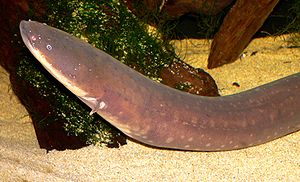
Elektrisk ål
Elektrisk Ål
Den elektriske ål er ikke i familie med ål, men i Gymnotidae. De lever i floder i Sydamerika, og kan blive op til 2,4 meter lange og have en omkreds på næsten en halv meter. Alle dens vitale organer befinder sig i den forreste femtedel af dyret, fra gællespalten og frem – selv gattet sidder hér, lidt foran gællespalten.